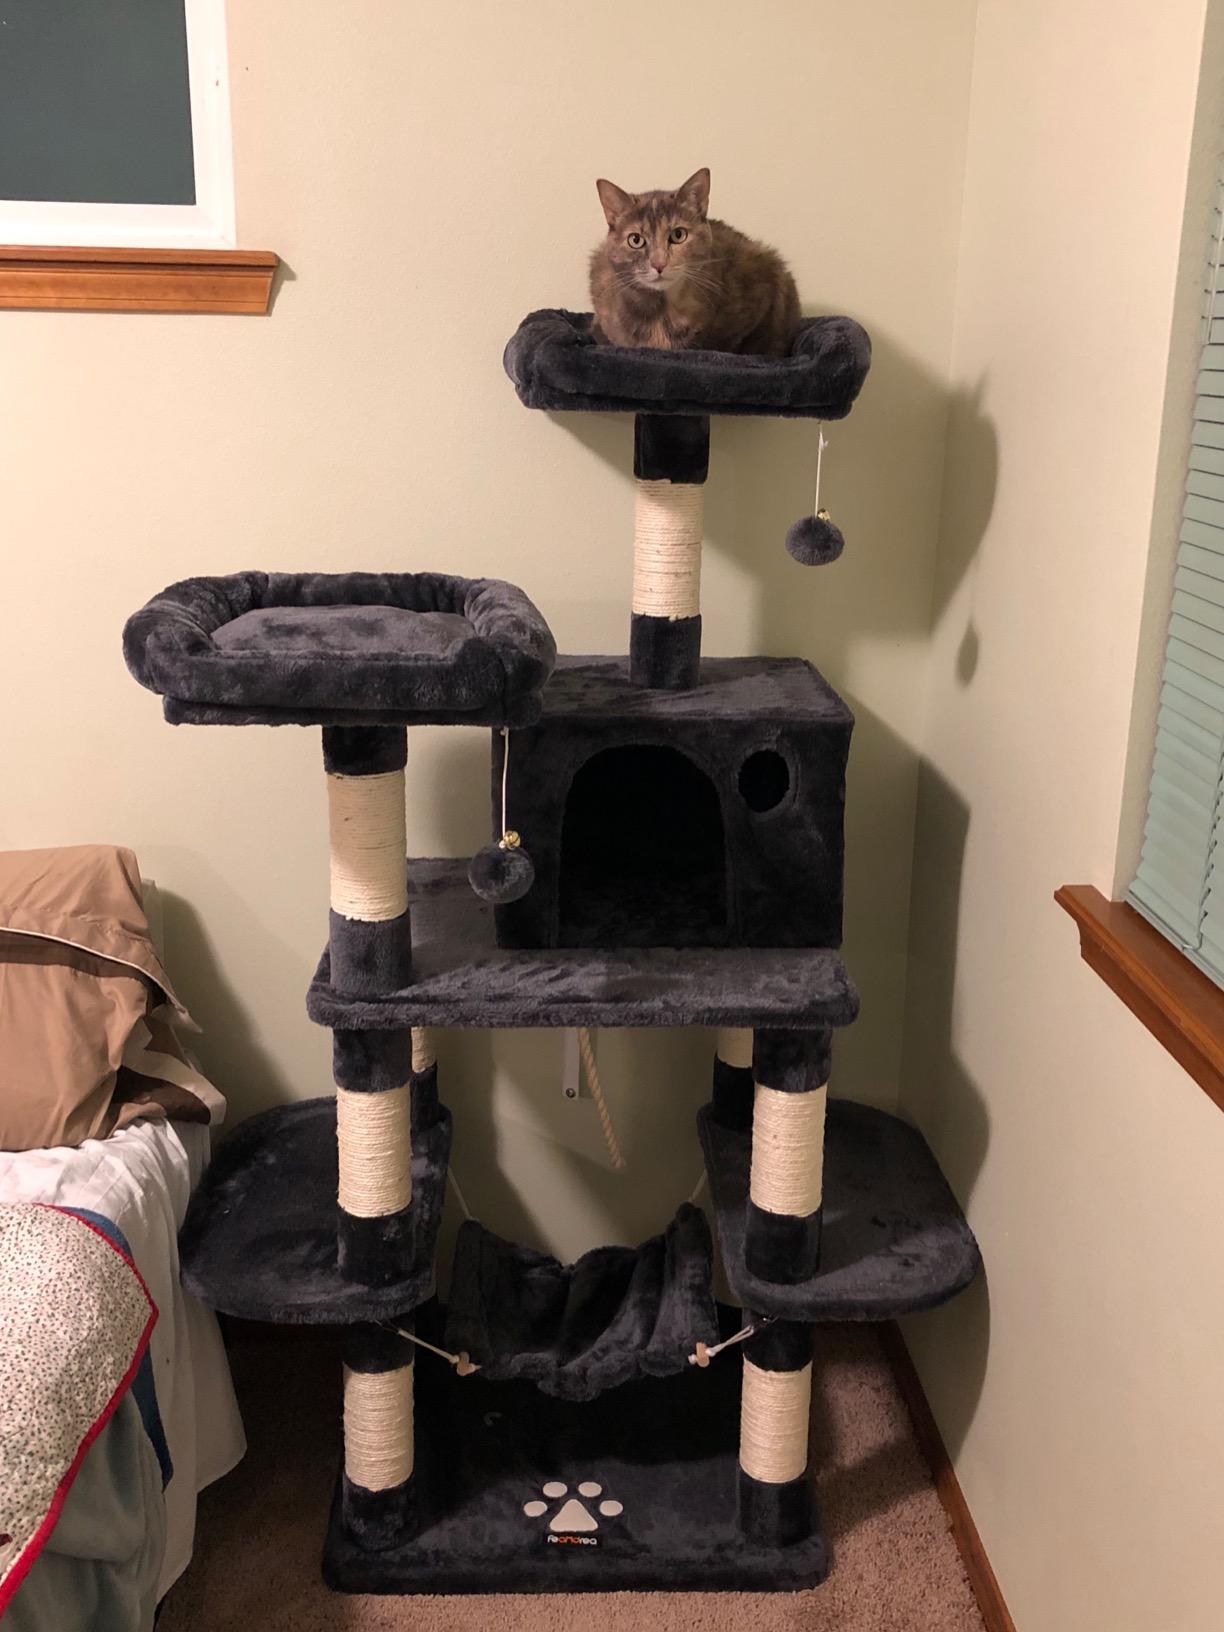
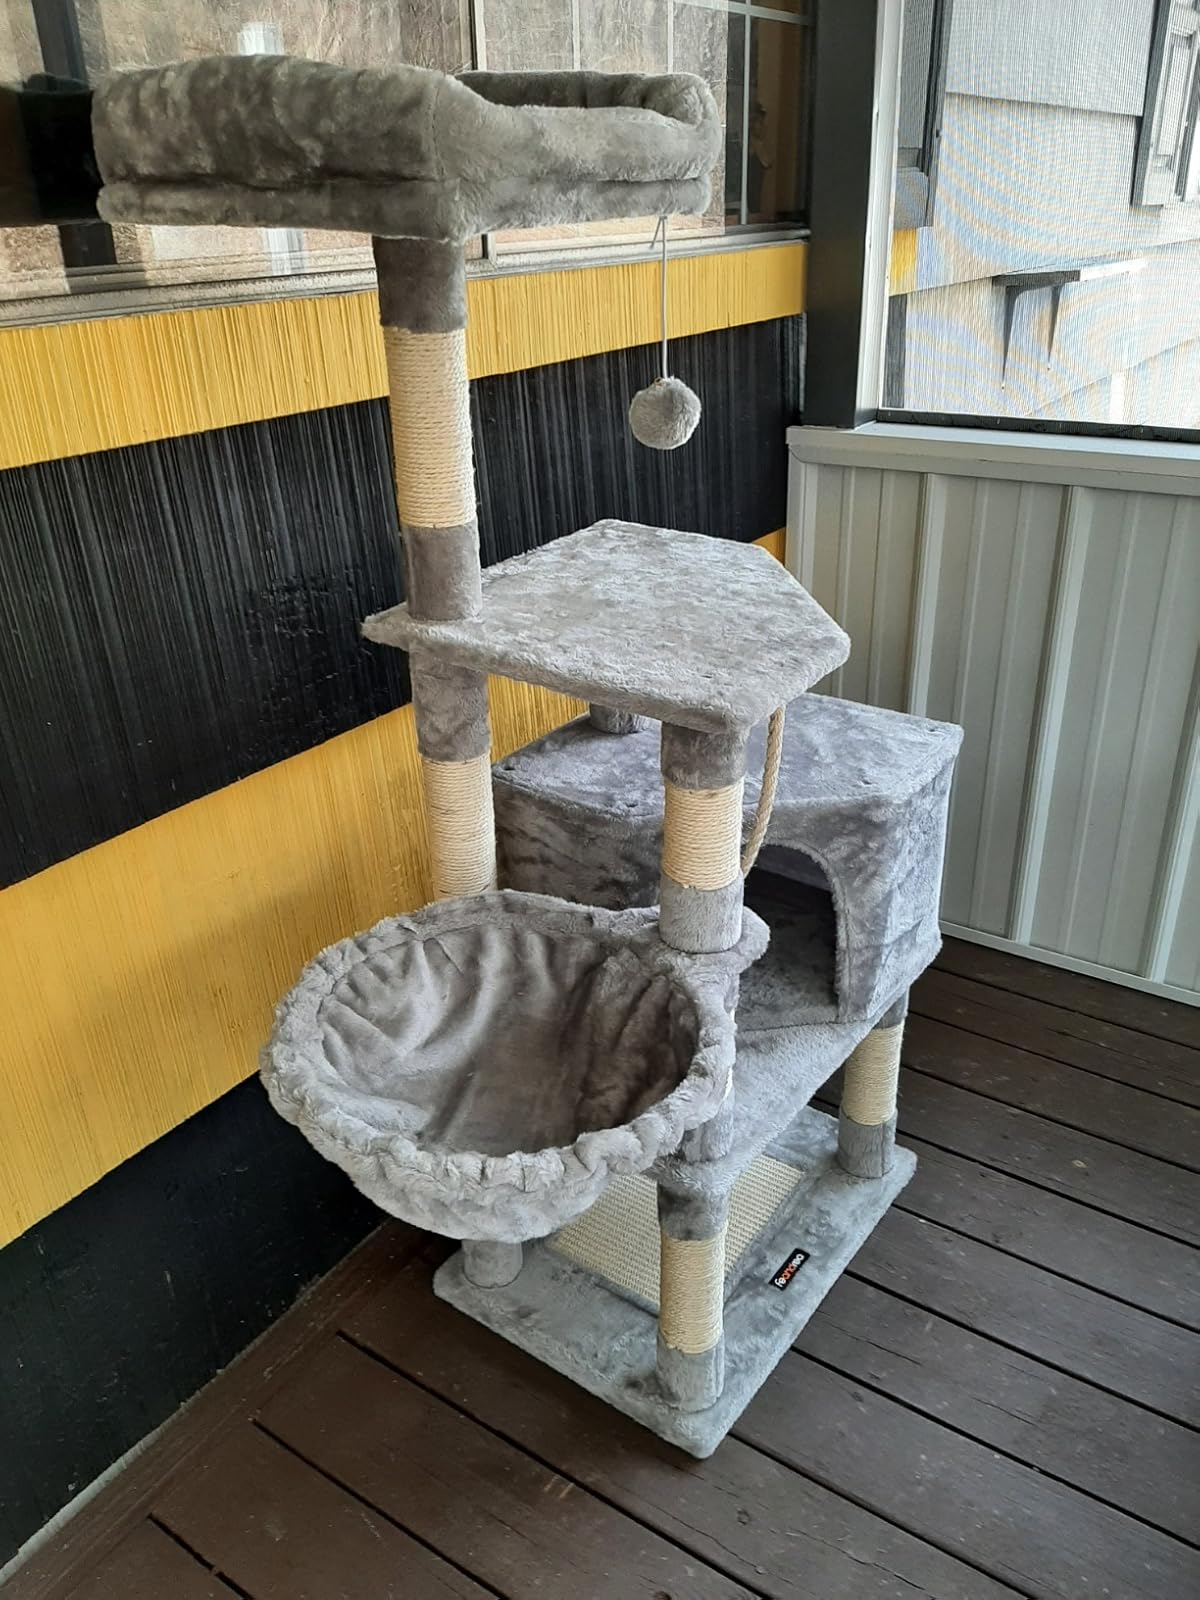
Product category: items_cat tree
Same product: no